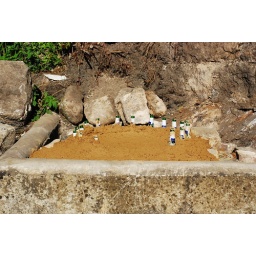
Building my clay oven for pizza and bread. All the bottles covered in the insulating layer of clay and sand mix.